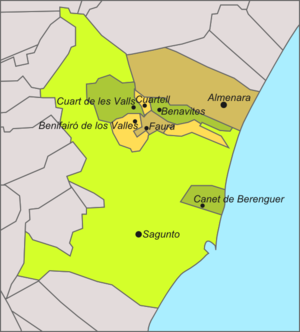
Le Vall de Sego est une ancienne comarque de la Communauté valencienne. Elle est actuellement englobée dans la comarque de Camp de Morvedre.